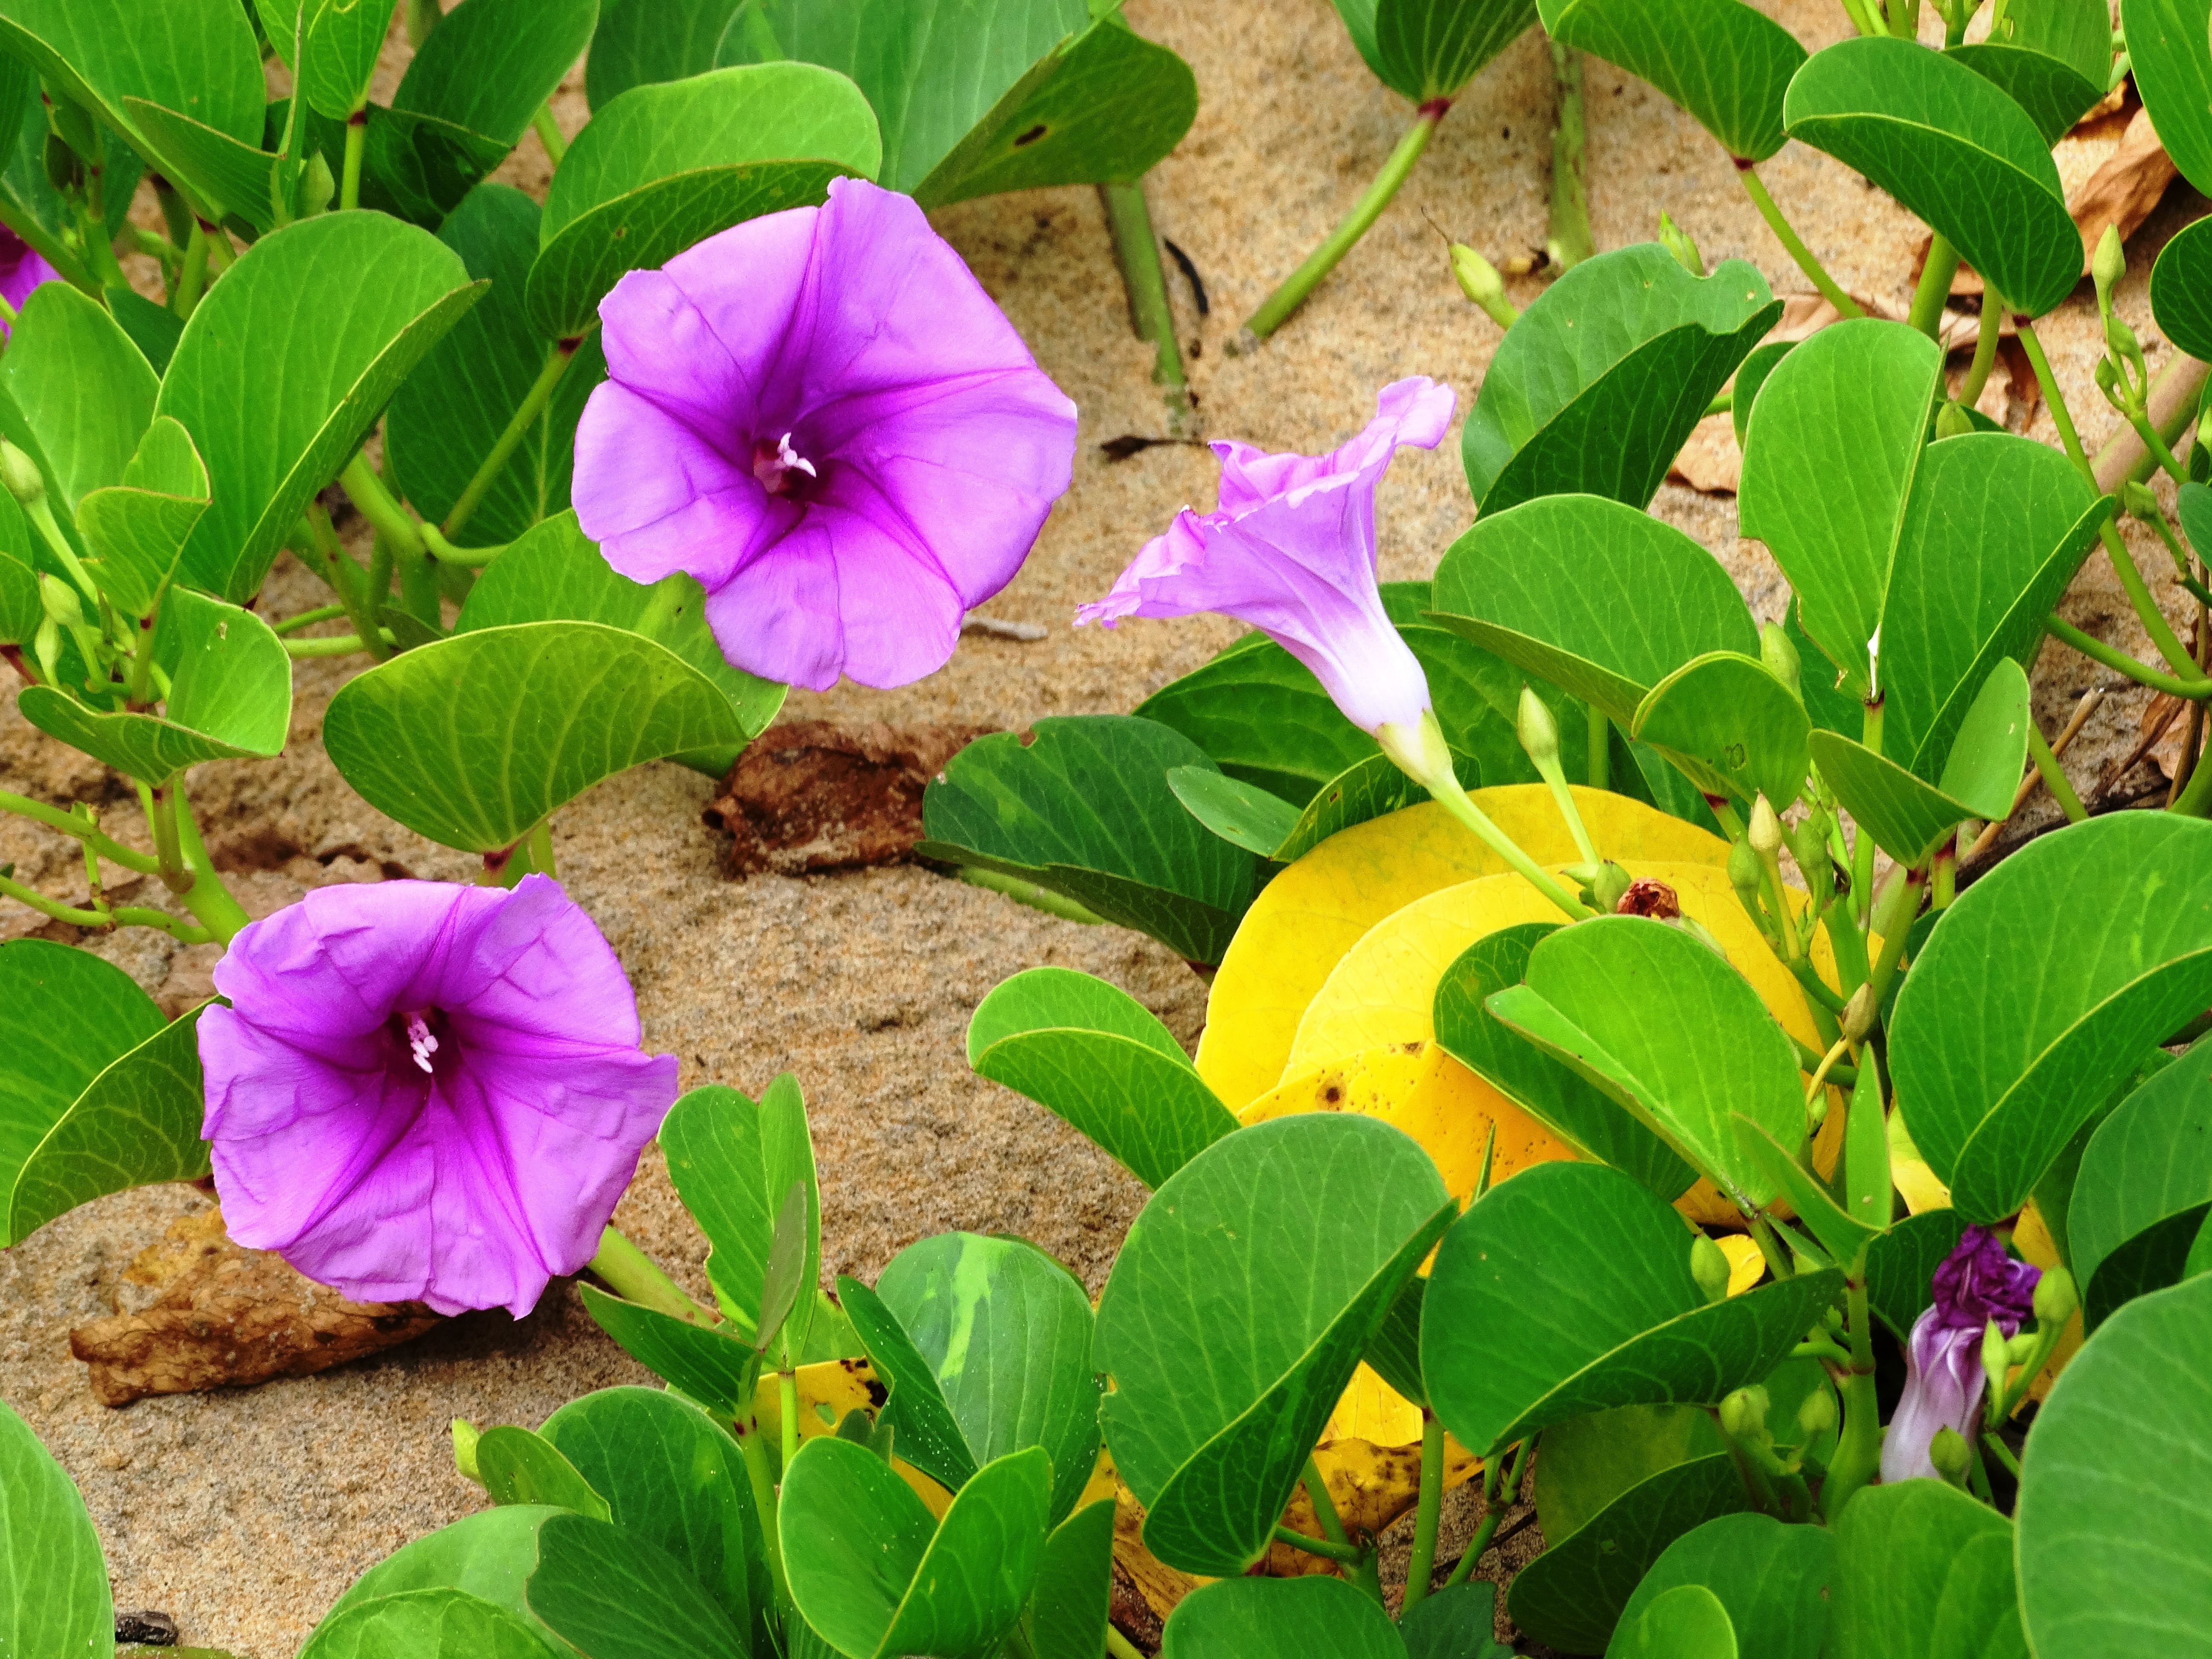
beach, nature, plant, leaf, flower, petal, tropical, botany, garden, flora, wildflower, flowers, morning glory, flowering plant, annual plant, land plant, morning glory family, beach moonflower